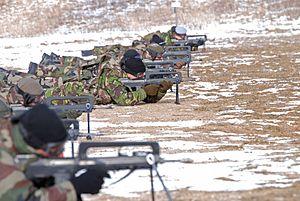
Entraînement au tir avec le fusil d'assaut «